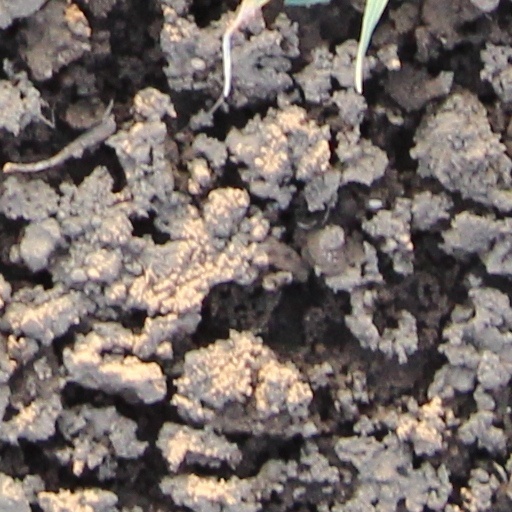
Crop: wheat